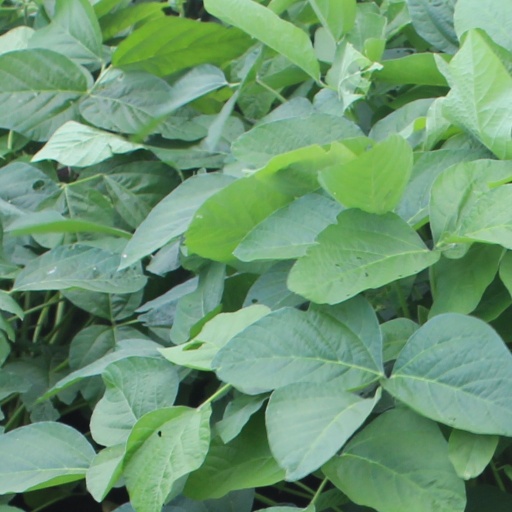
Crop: soybean